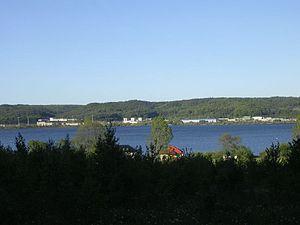
Kartoszyno est une localité polonaise de la voïvodie de Poméranie et du powiat de Puck.